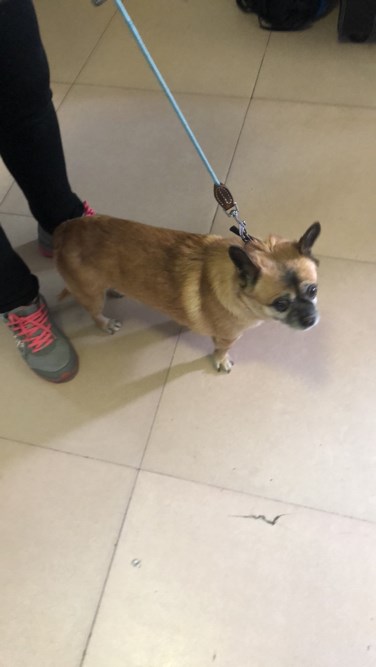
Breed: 3336-n000121-chinese_rural_dog